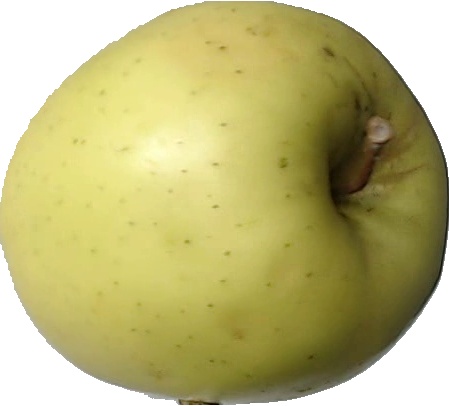
Label: apple_golden_2